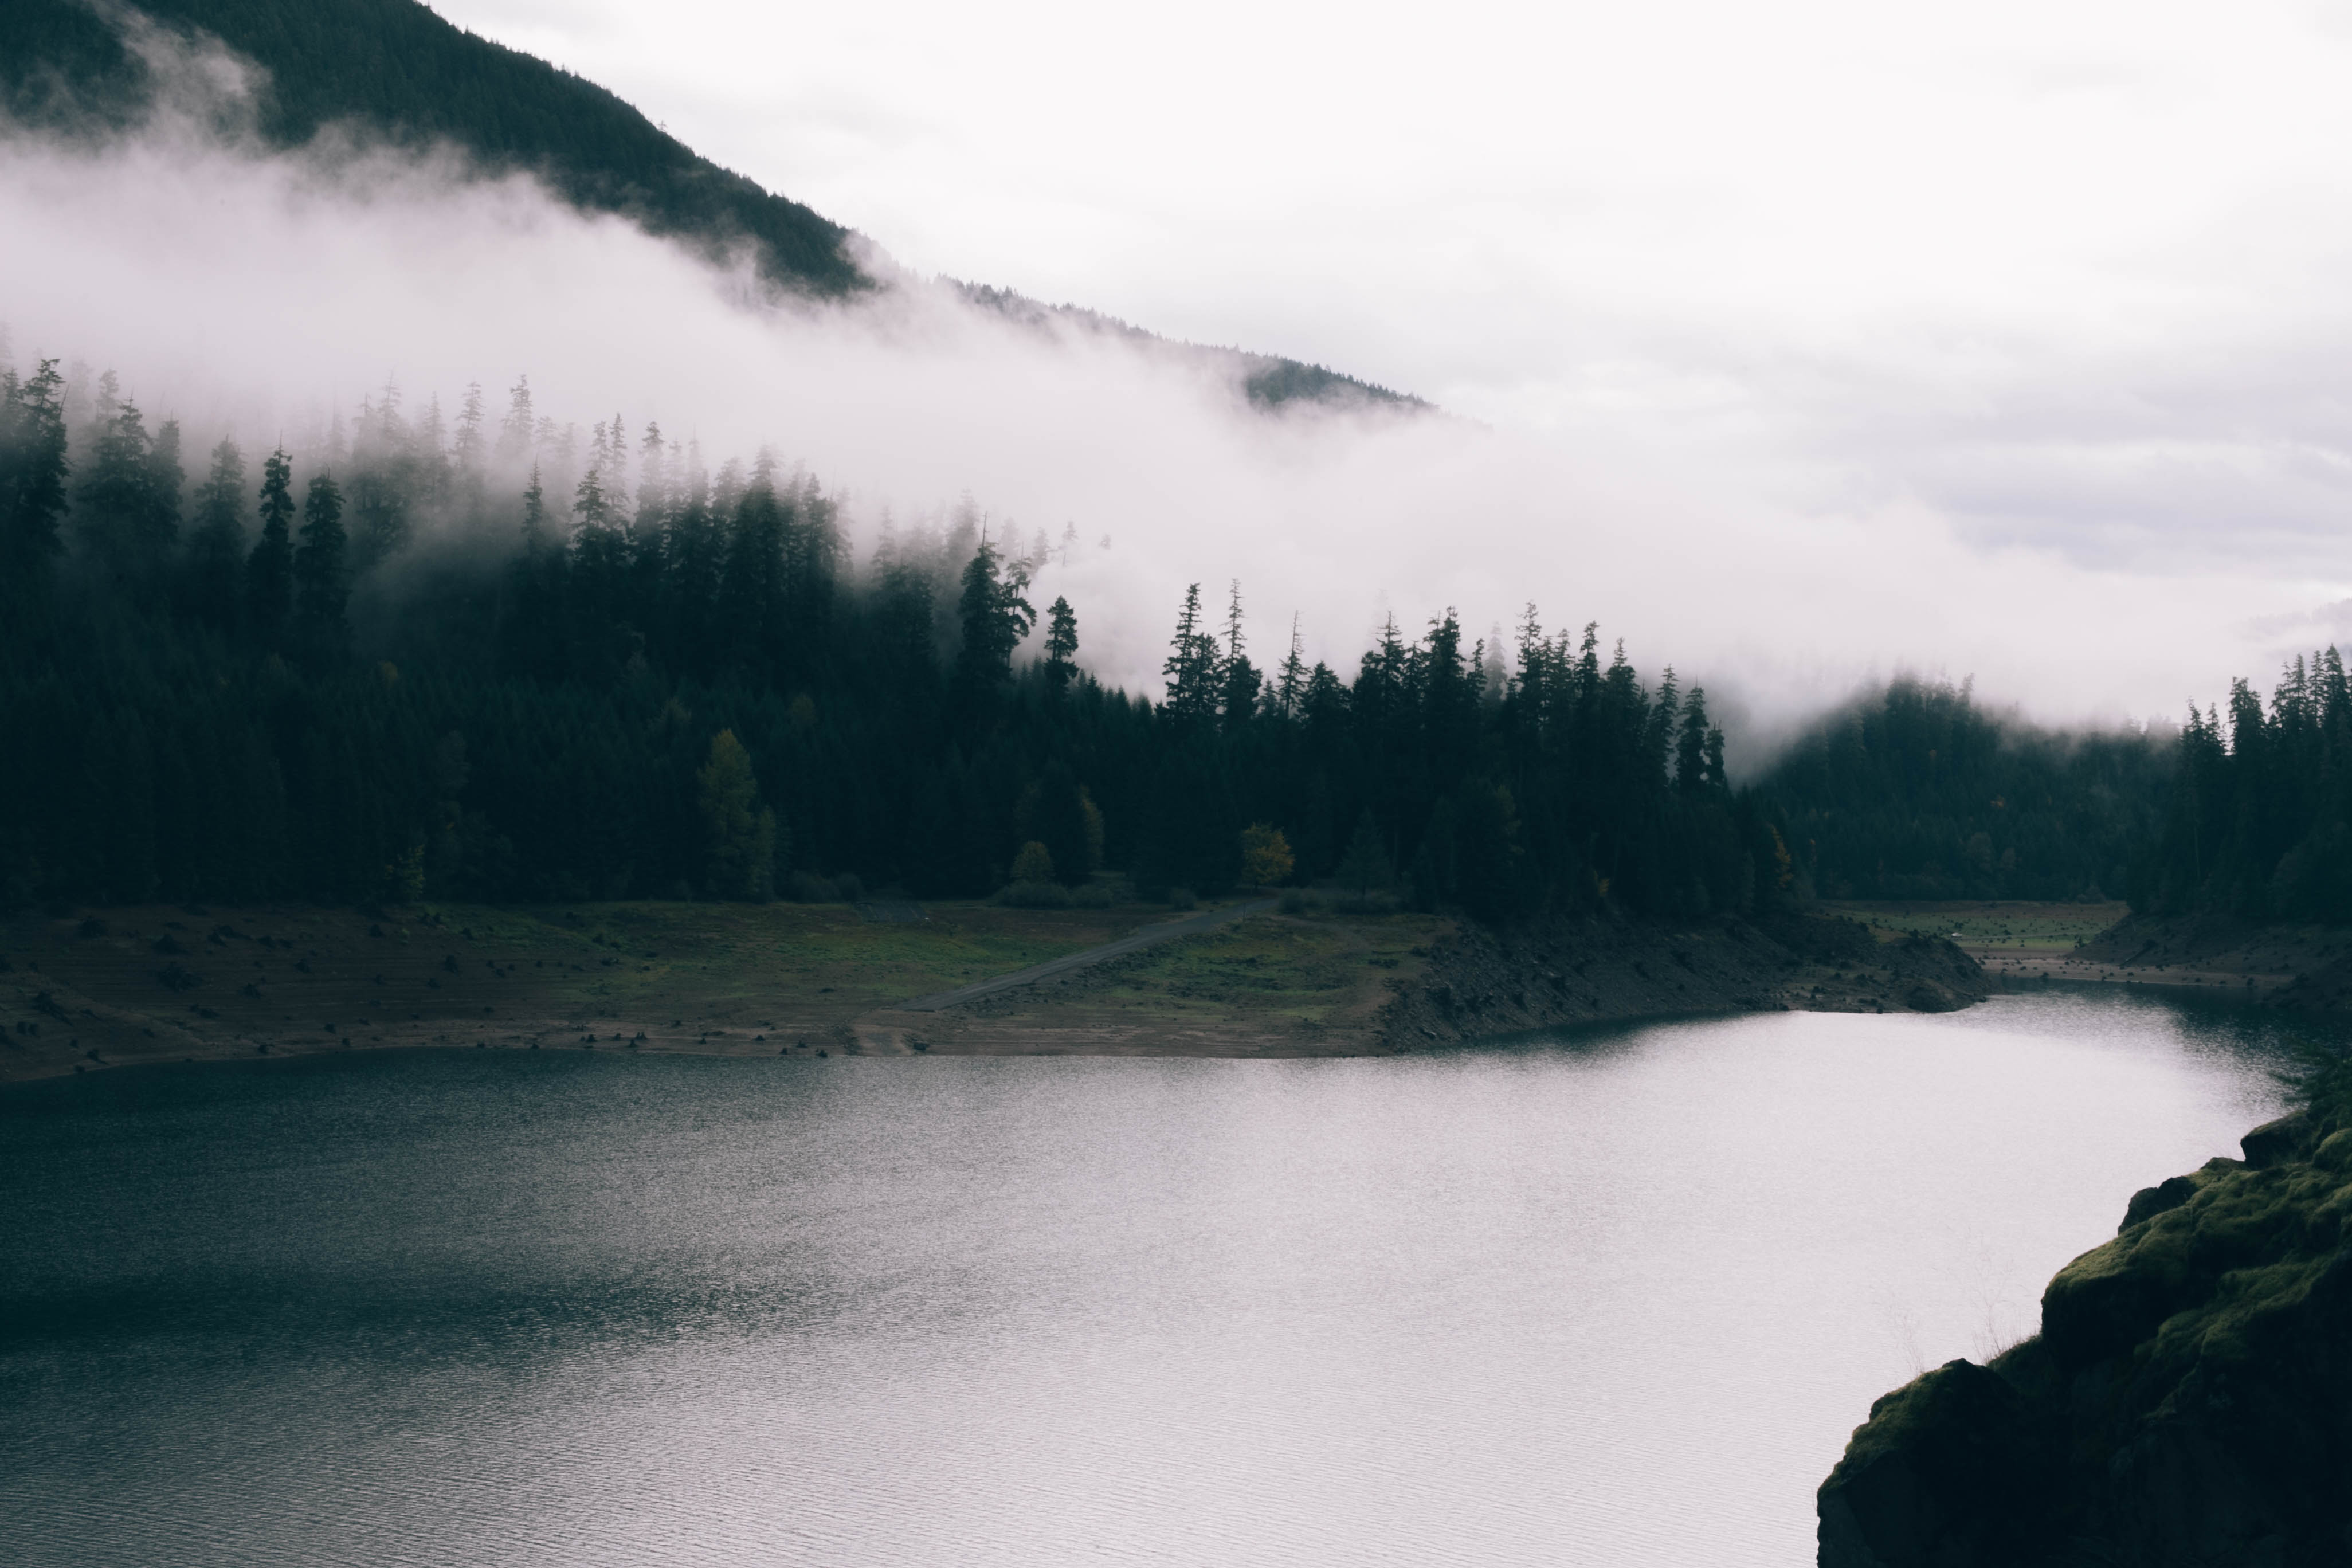
landscape, tree, water, nature, forest, outdoor, wilderness, mountain, cloud, sky, fog, mist, morning, hill, lake, dawn, river, mountain range, reflection, weather, haze, fjord, reservoir, body of water, publicdomain, mysterious, enigmatic, habitat, loch, landform, geographical feature, atmospheric phenomenon, mountainous landforms